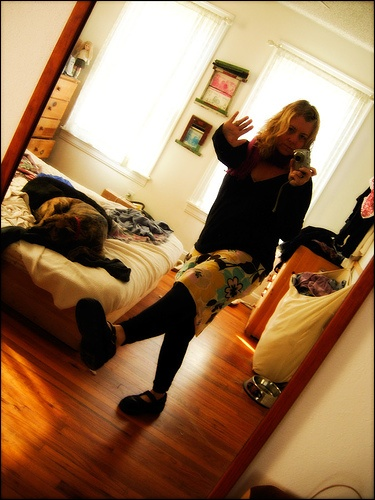
A woman dancing and taking a photo in the mirror
A young lady posing at a mirror while taking a picture of herself.
A woman putting her foot up while holding a camera.
A pretty young lady dancing in a bedroom with a hard wood floor.
A girl taking a picture of herself in a mirror.